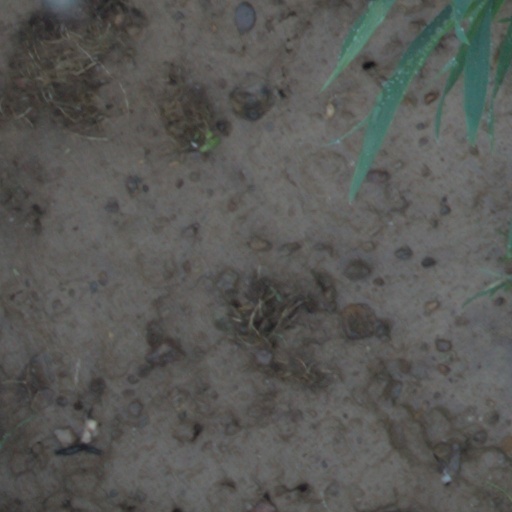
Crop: wheat